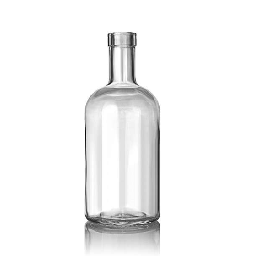
Label: bottles